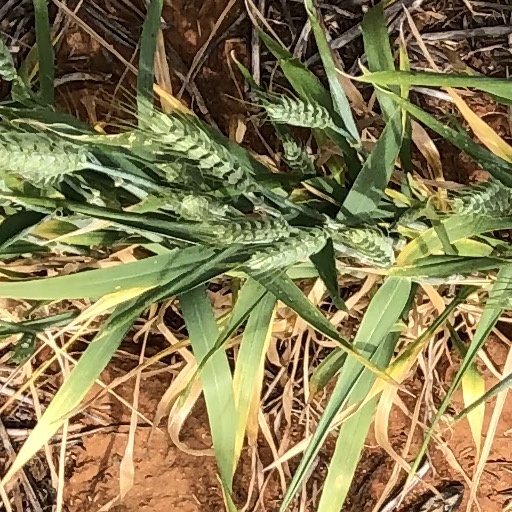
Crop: wheat